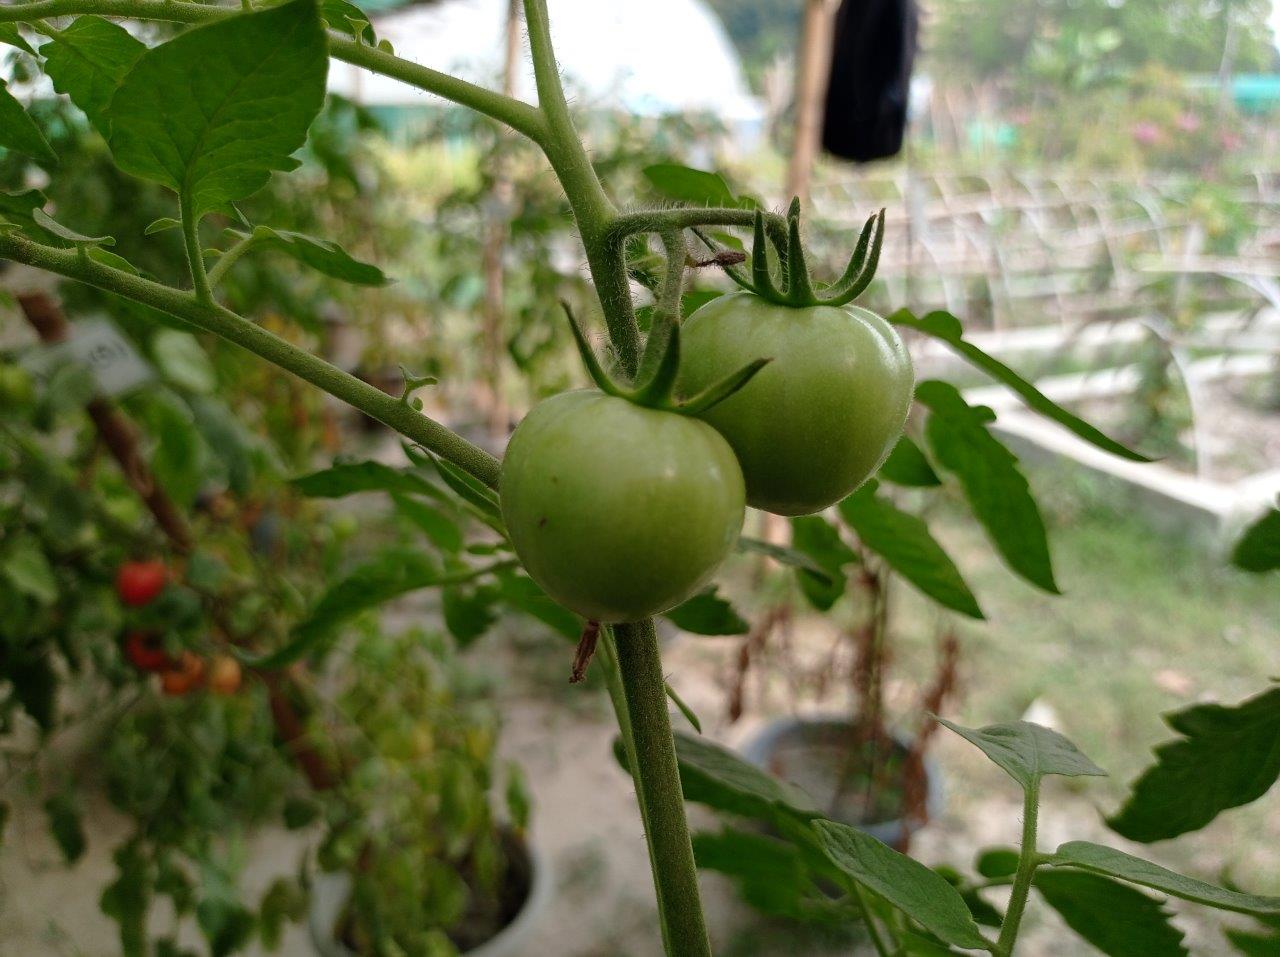
Maturity: Immature